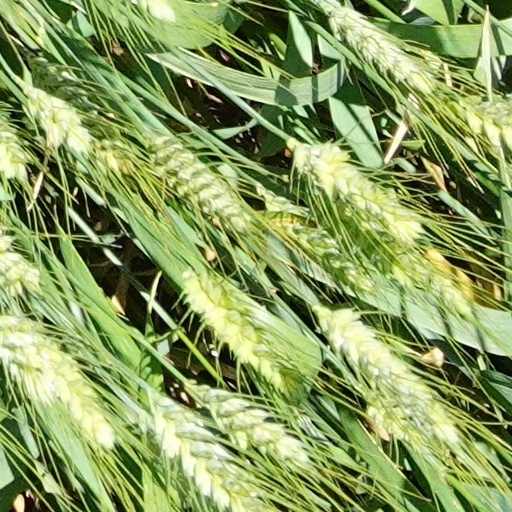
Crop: wheat